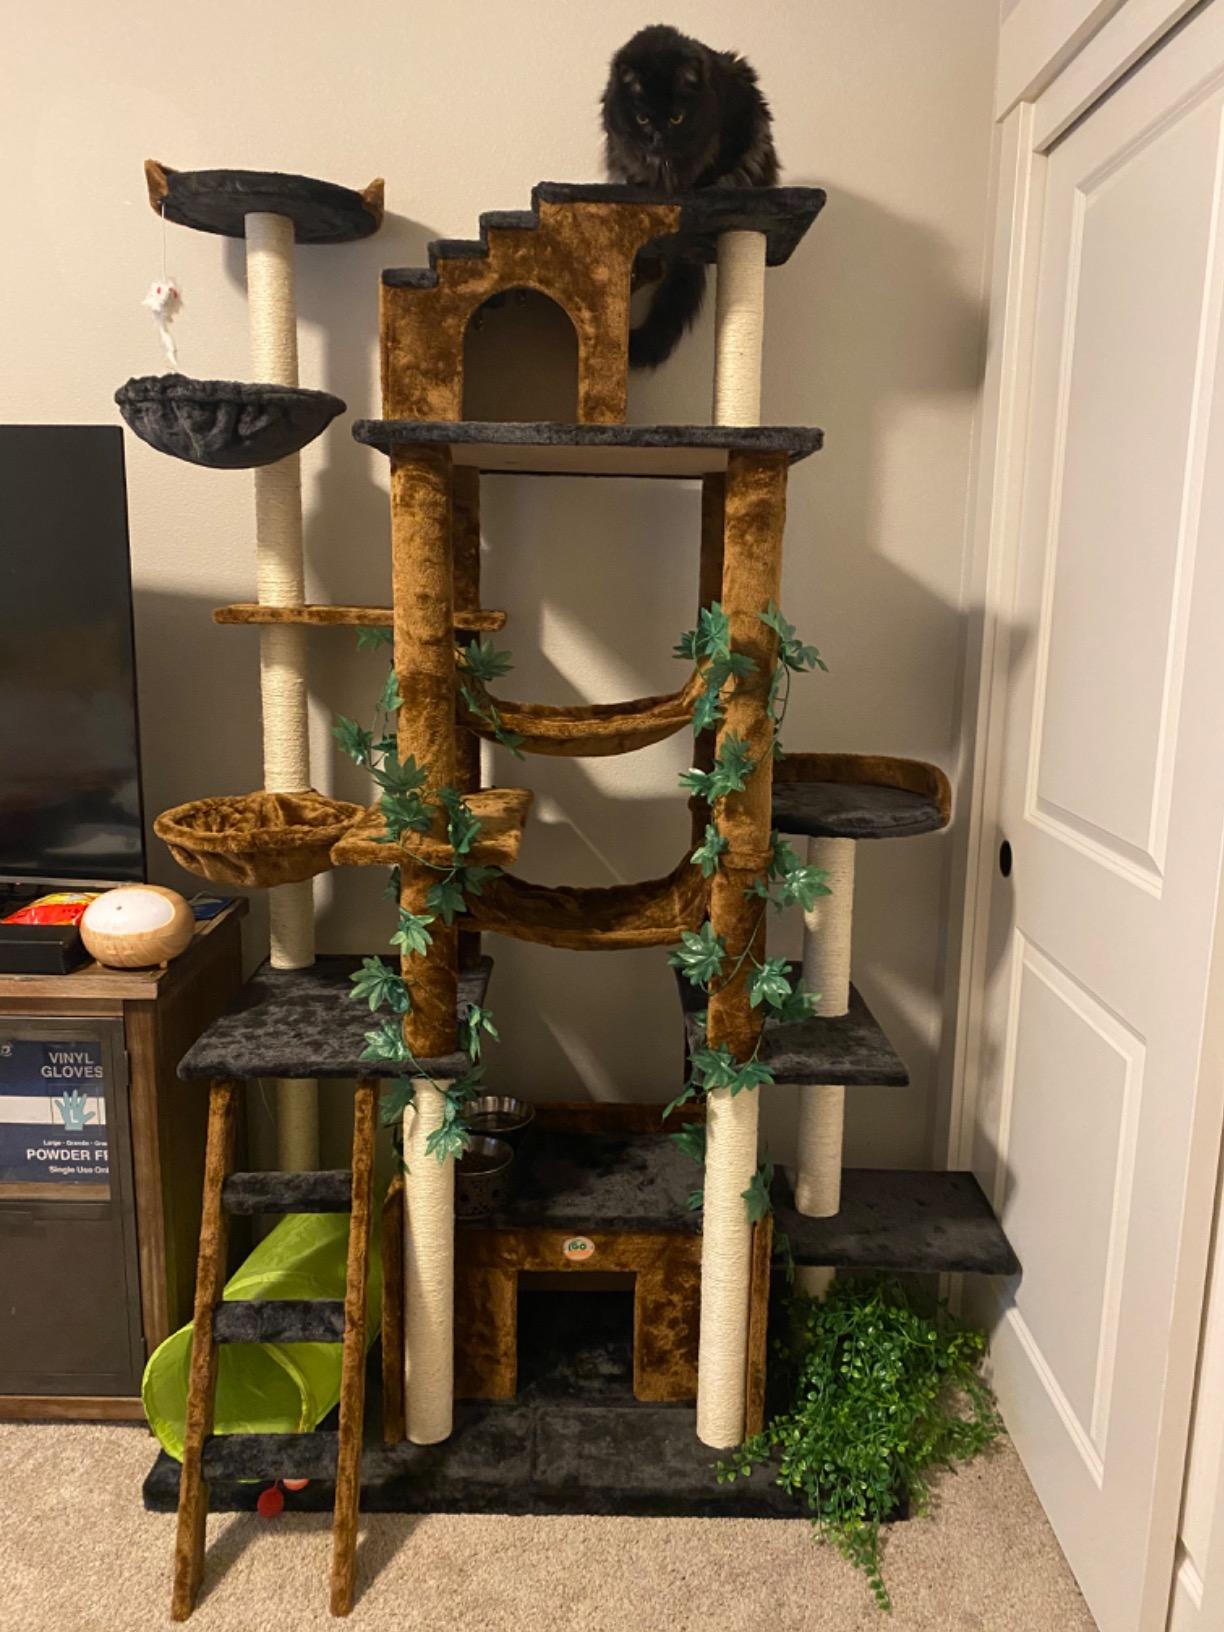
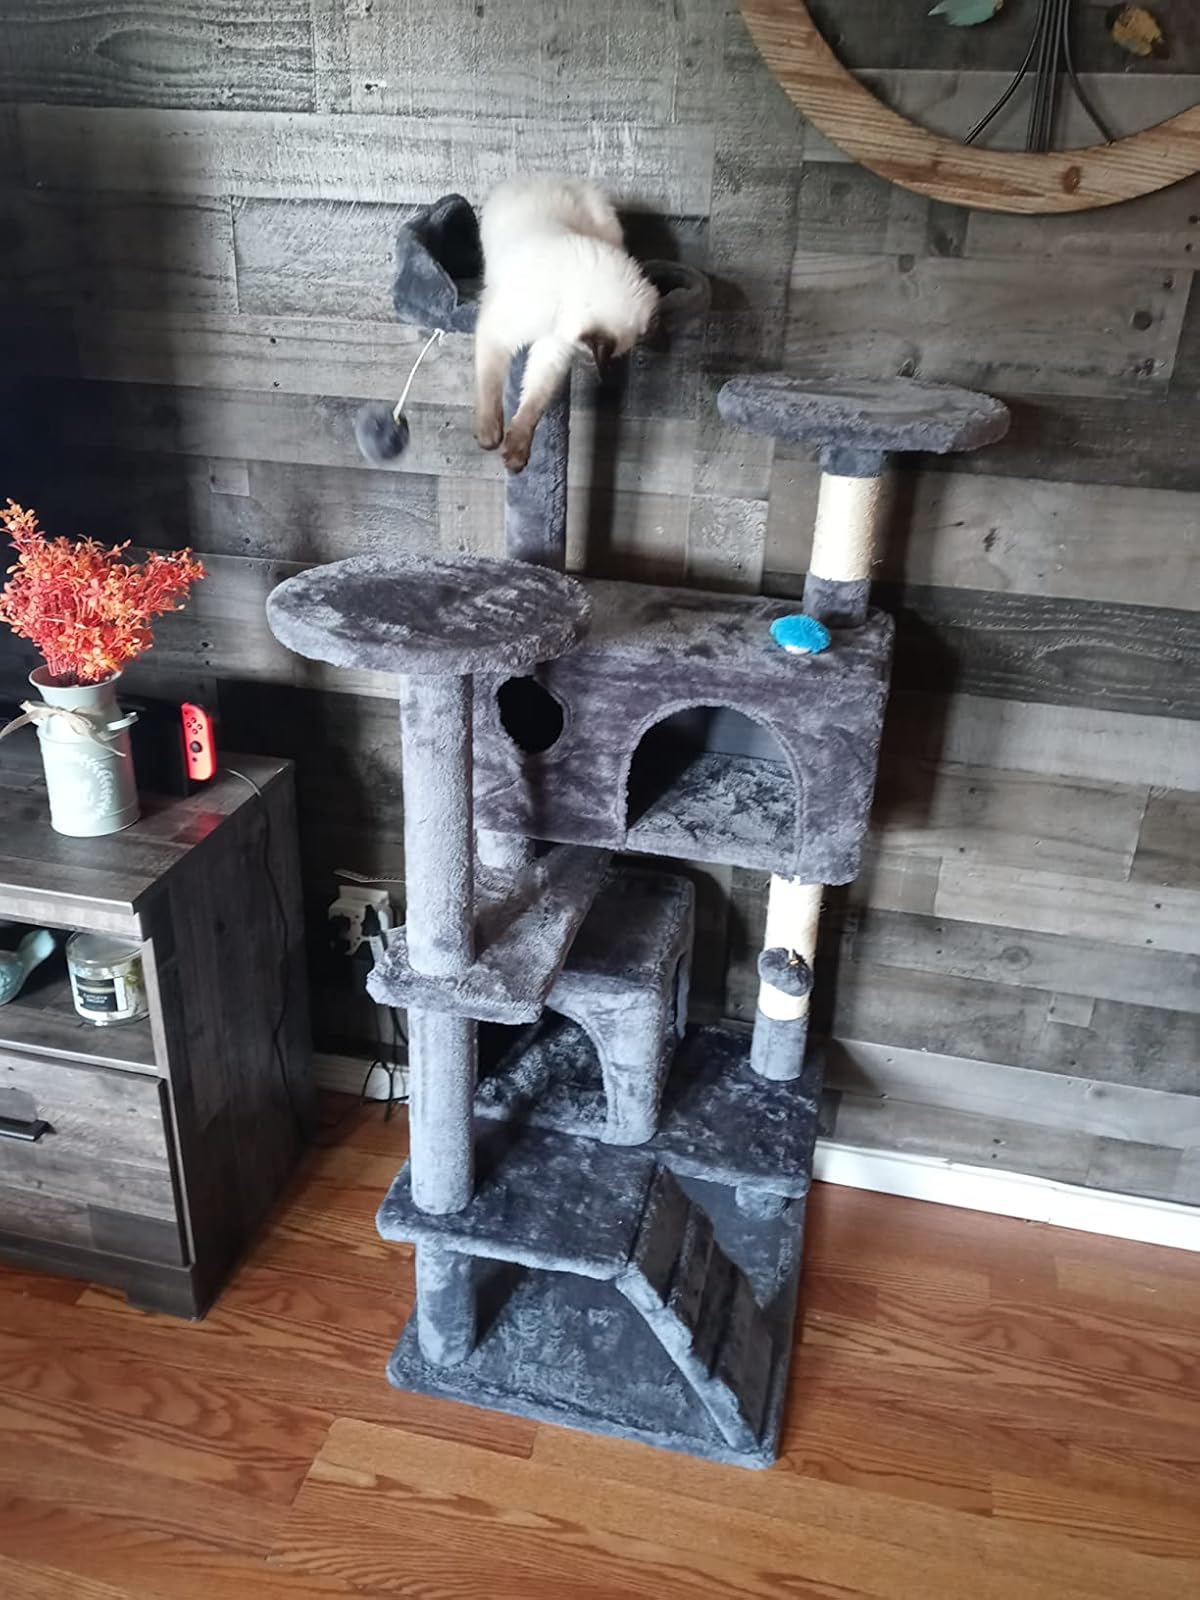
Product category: items_cat tree
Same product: no